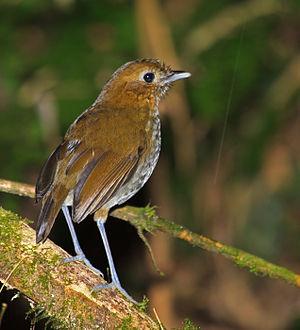
Le Grallaire d'Urrao est une espèce d'oiseaux de la famille des Grallariidae.